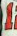
Number: 1